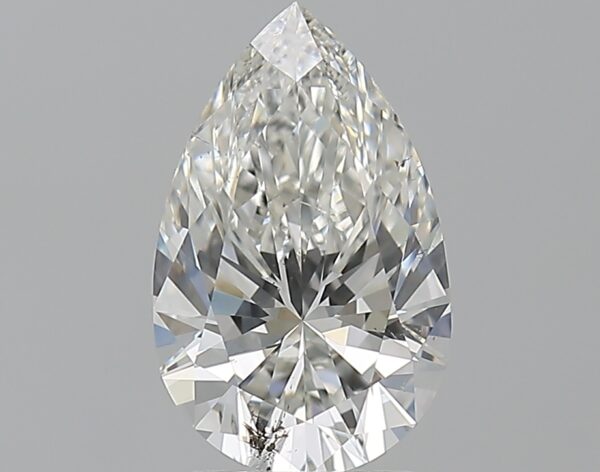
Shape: pear
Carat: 2.02
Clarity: SI1
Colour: H
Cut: EX
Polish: VG
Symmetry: EX
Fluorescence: F
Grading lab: GIA
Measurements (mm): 11.12 x 6.95 x 4.37